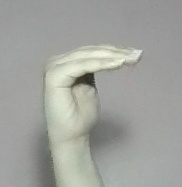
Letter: haa